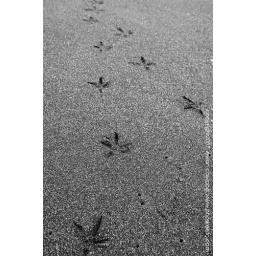
chicken tracks across black volcanic sands of Anturan beach in Lobina, northern Bali (Indonesia, February 2007)